Bristol Seely

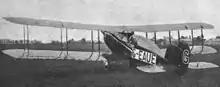

Seely is not a common English word, nor does it seem to be a place name. The Oxford English Dictionary has an entry for it marked as obsolete, except in dialect: like many words it lost its positive meanings as time went by, but in Early English (c.1200) it could mean either punctual, or fortunate /blessed. These are desirable characteristics of an airliner, though it is not known if Bristol had this in mind.